James J. Spelman

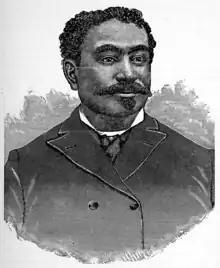
Spelman in 1887

James J. Spelman (January 18, 1841 – June 25, 1894) was an American journalist and politician active in New York and Mississippi. His early career was as a journalist and a stage performer and manager in New York City. During the American Civil War (1861–1865), Spelman helped encourage the use of African-American soldiers, and once they were allowed, helped recruit. After the war, he moved to Mississippi where he continued his work as a journalist and served for six years in the state legislature.